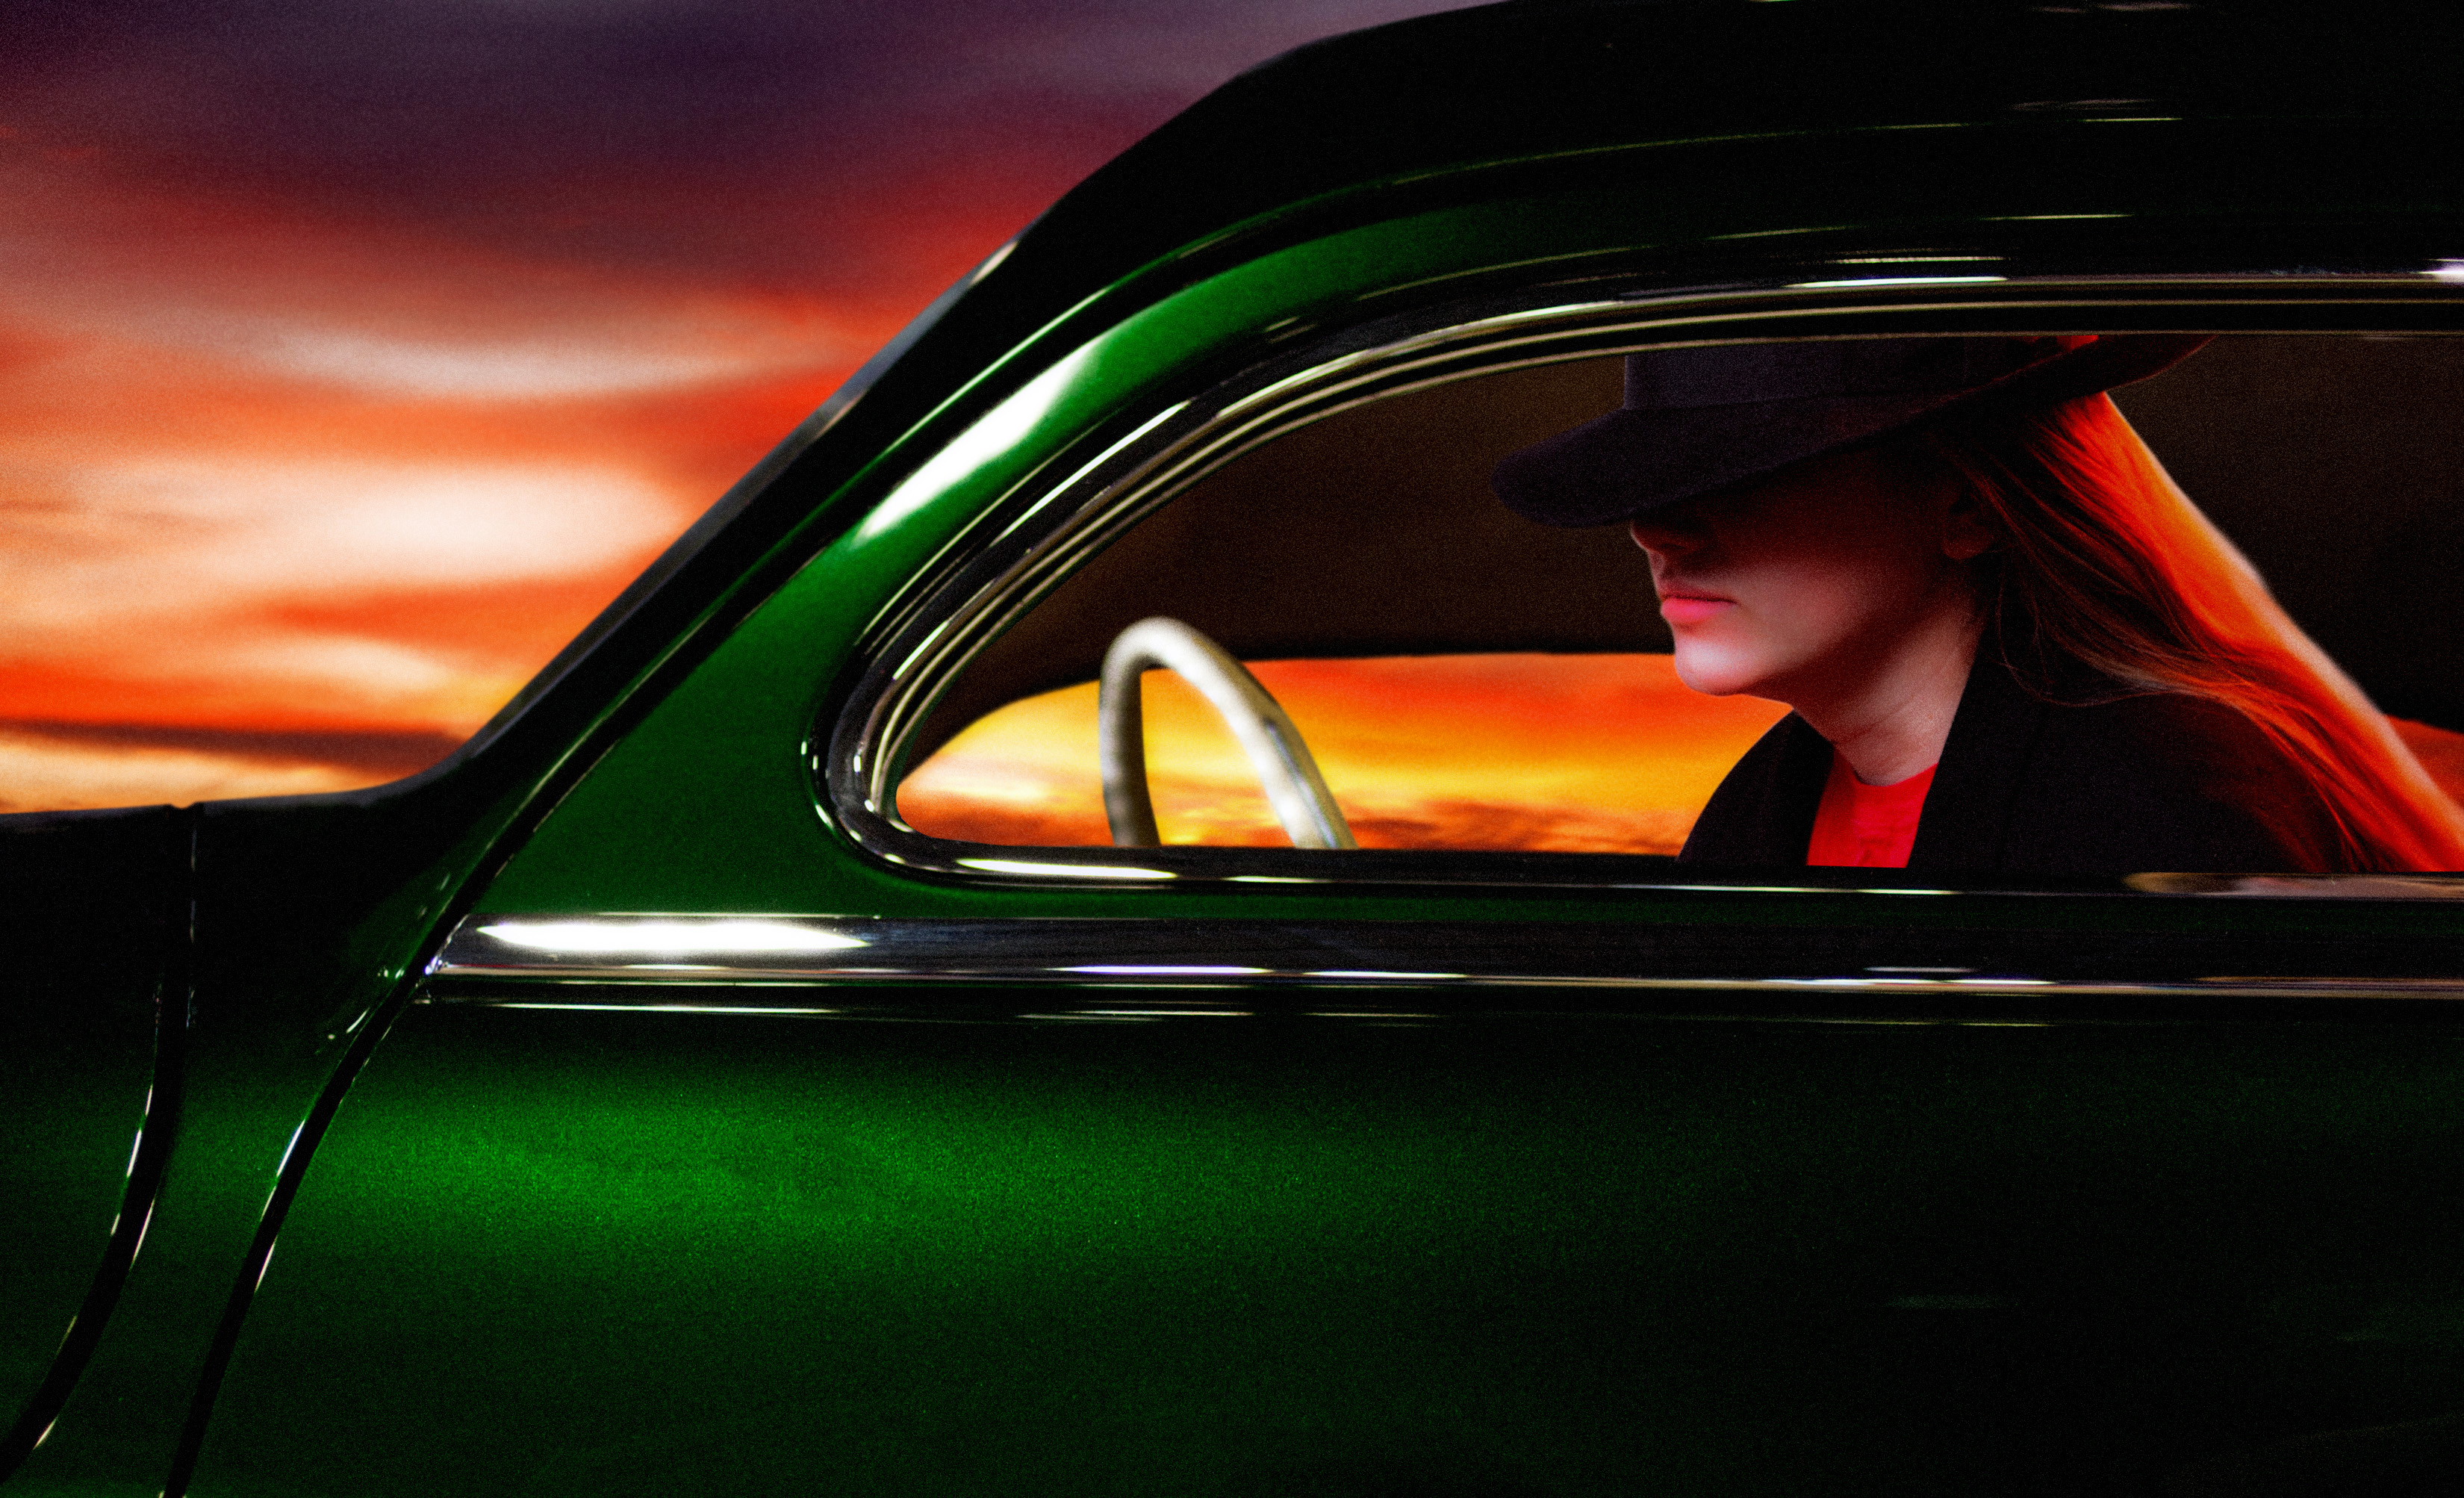
light, girl, sunset, car, retro, window, glass, driving, green, reflection, red, vehicle, color, darkness, driver, metallic, screenshot, 1940s, computer wallpaper